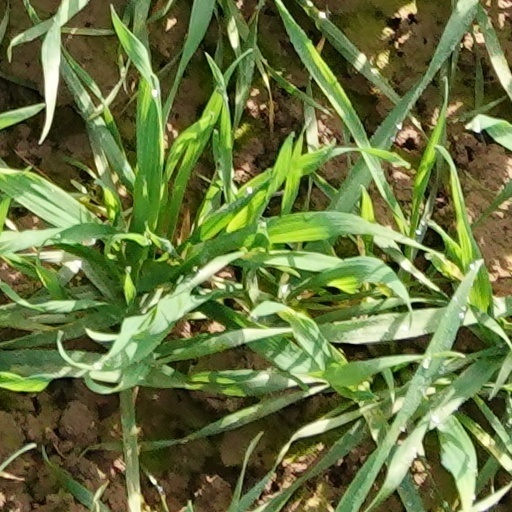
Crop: wheat